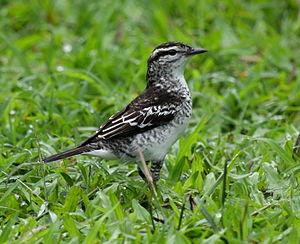
Lalage est un genre de passereaux de la famille des Campephagidae. Il regroupe 19 espèces d'échenilleurs.